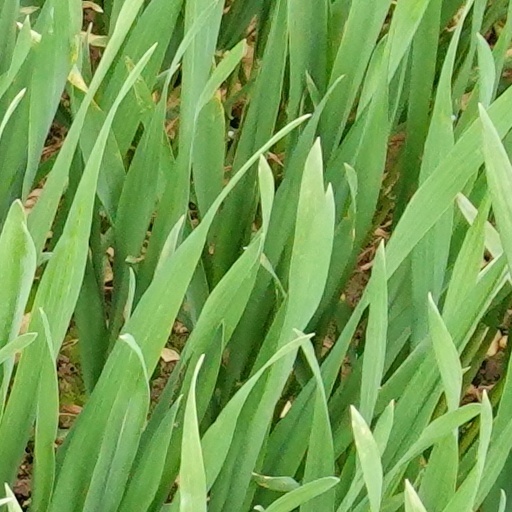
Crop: wheat